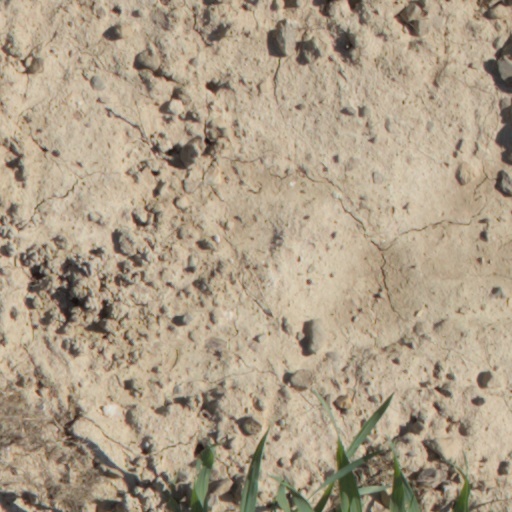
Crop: wheat